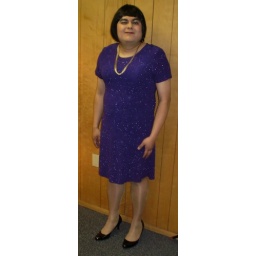
Amy in a lovely blue party dress